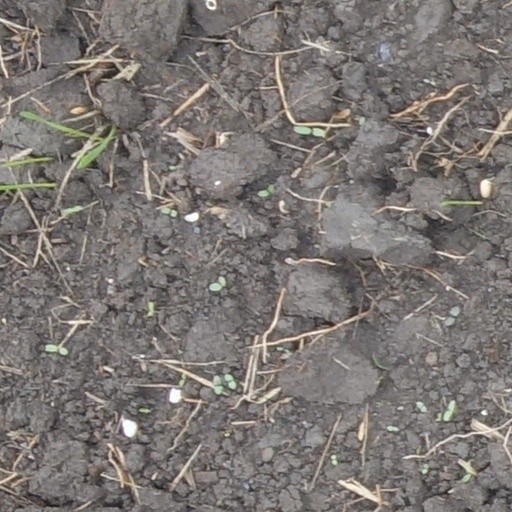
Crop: wheat